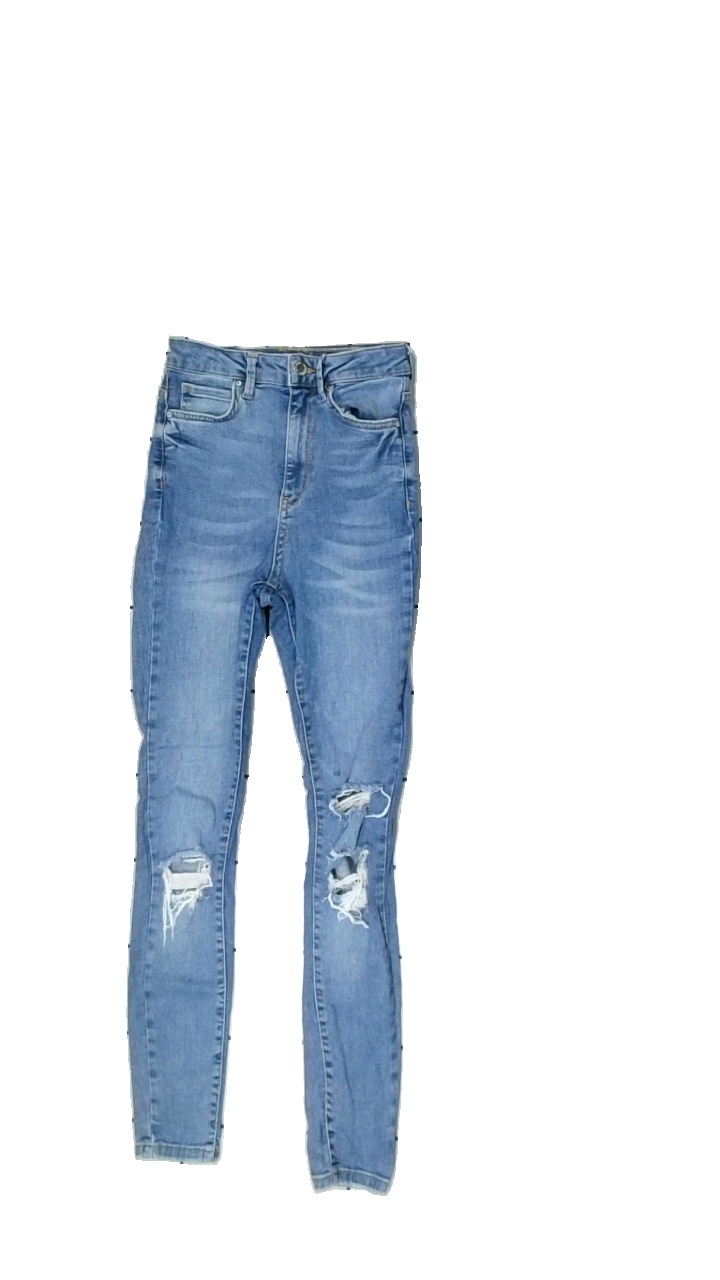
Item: Jeans (Ladies)
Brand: Gina Tricot
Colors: Blue
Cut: Regular
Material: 100% Cotton
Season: All
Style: Denim
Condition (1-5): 4
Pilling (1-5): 5
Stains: Minor
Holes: Major
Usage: Reuse
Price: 50-100